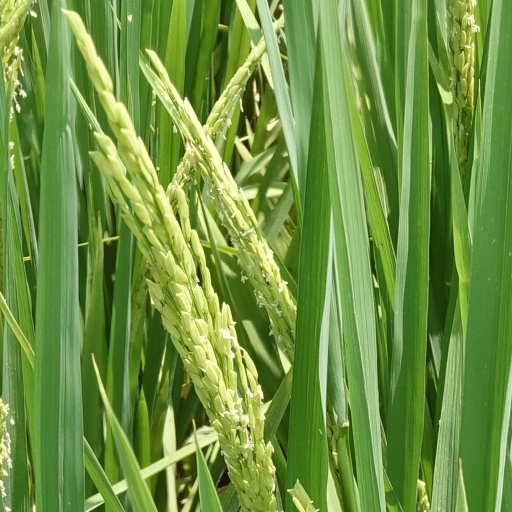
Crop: rice